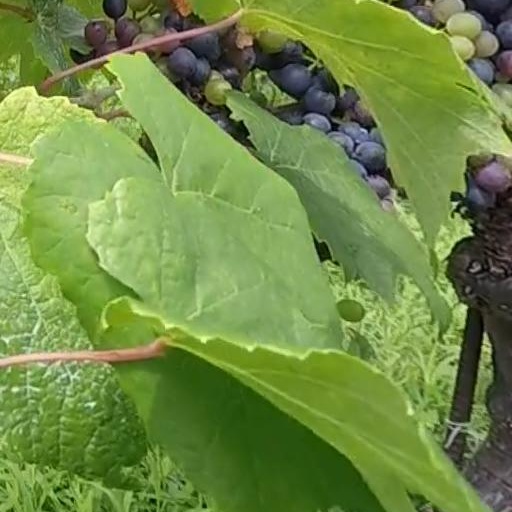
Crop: grape